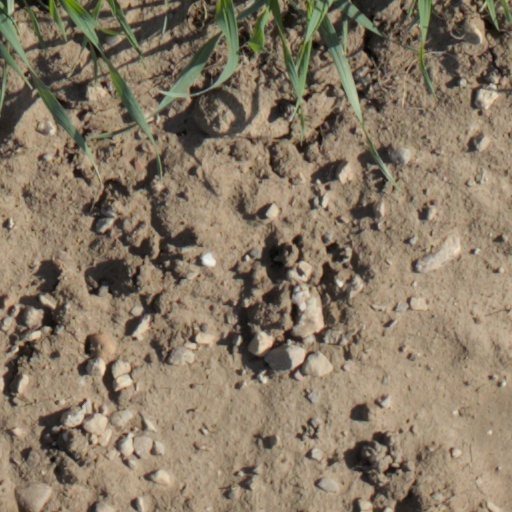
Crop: wheat